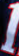
Number: 1